826LA

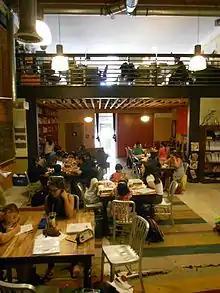
After School Tutoring

826LA offers free tutoring Monday through Thursday. Tutoring is offered with a focus on personalized instruction, offering local students individualized help with their homework. Students come to the writing labs, where they work with tutors to complete their daily assignments, and often to embark on ambitious writing projects: poems, stories, comic books, and self-initiated research. Student writing is compiled and published in chapbook form.